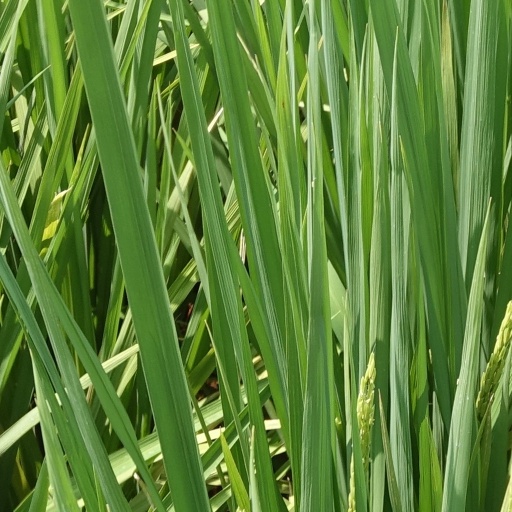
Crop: rice